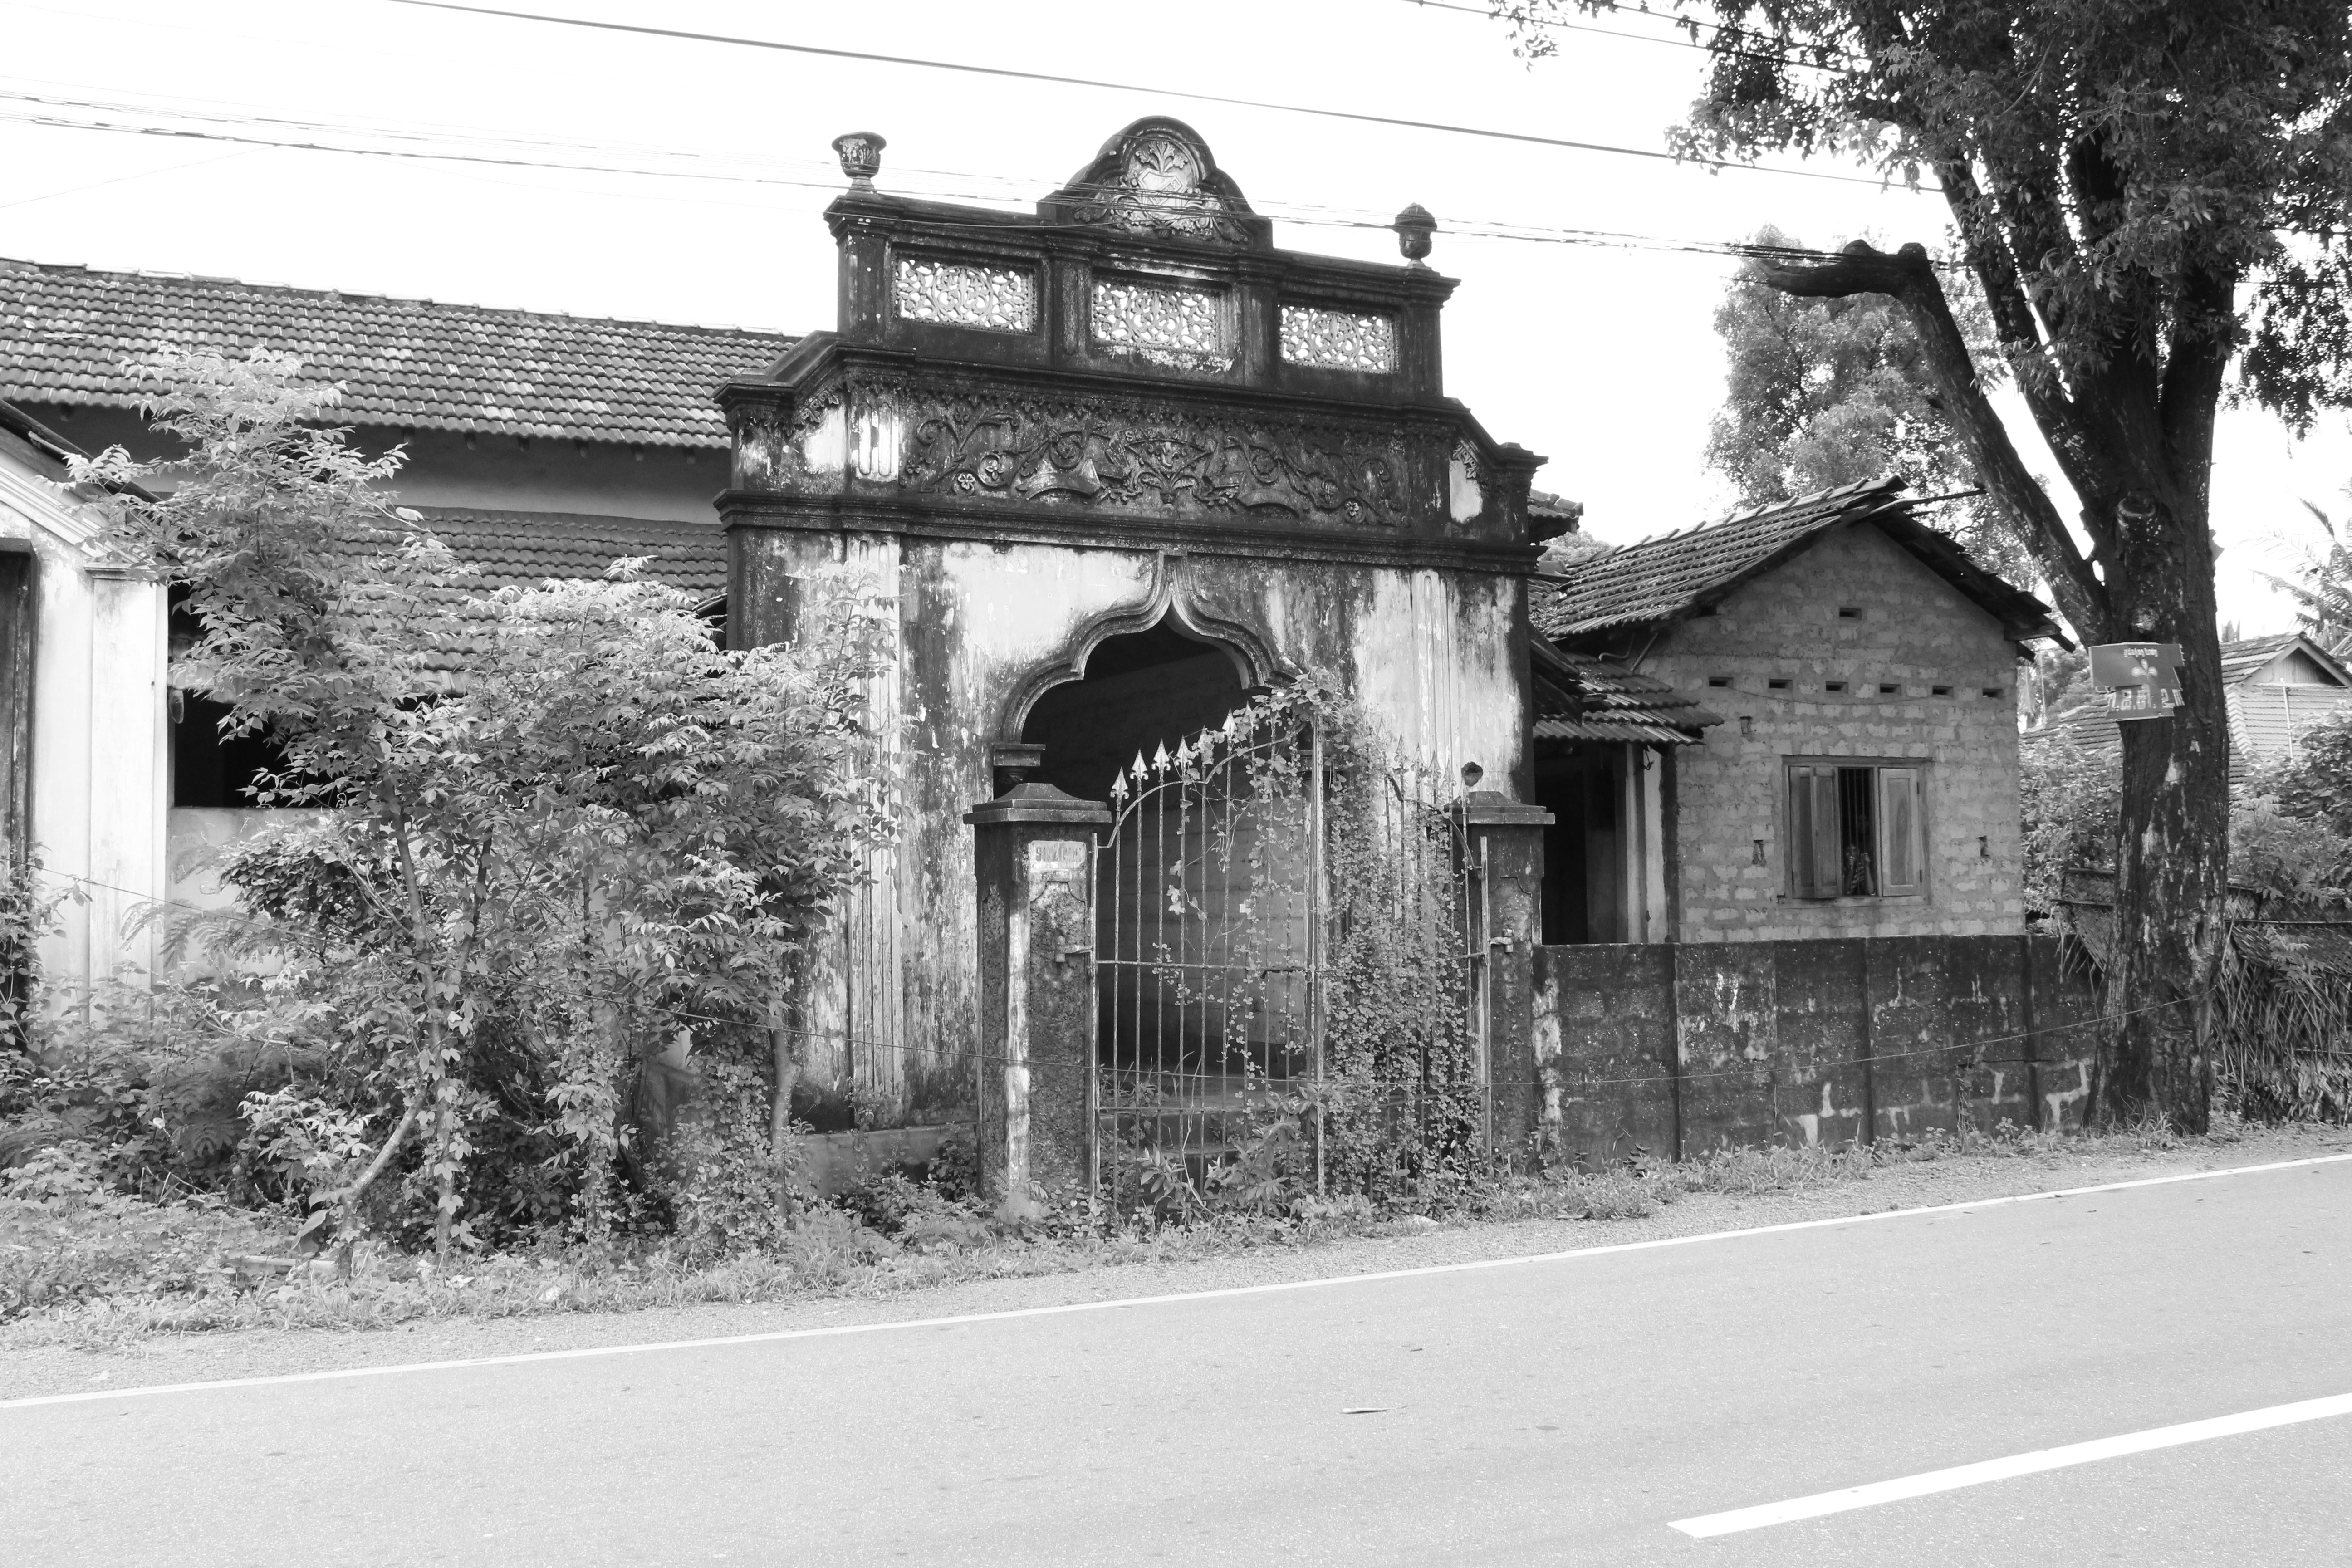
black and white, architecture, road, street, vintage, antique, house, town, building, old, city, home, urban, ancient, landmark, black, monochrome, old house, history, traditional, aged, neighbourhood, monochrome photography, residential area